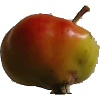
Label: Apple Red Yellow 2